List of battleships of Austria-Hungary

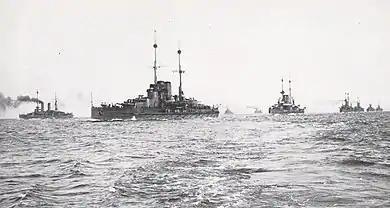
A line of grey battleships stretches into the distance.

The Austro-Hungarian Navy ("Kaiserliche und Königliche Kriegsmarine", shortened to k.u.k. Kriegsmarine) built a series of battleships between the early 1900s and 1917. To defend its Adriatic coast in wartime, Austria-Hungary had previously built a series of smaller ironclad warships, including coastal defense ships, and armored cruisers. The appointment of Admiral Hermann von Spaun to the post of State Secretary of the Navy in 1897 accelerated naval construction and under the command of Franz Joseph I of Austria, the k.u.k. Kriegsmarine began a program of naval expansion at the beginning of the 20th century. The navy immediately pushed for the construction of the three s.